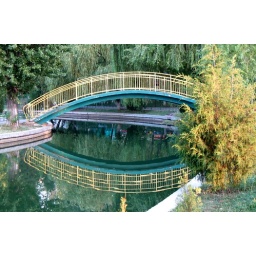
bridge over the calm water